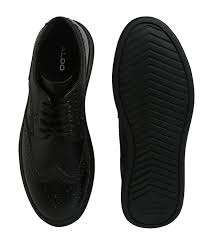
Label: Brogue